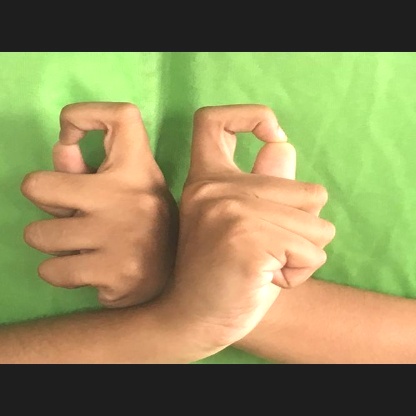
Mudra: Berunda